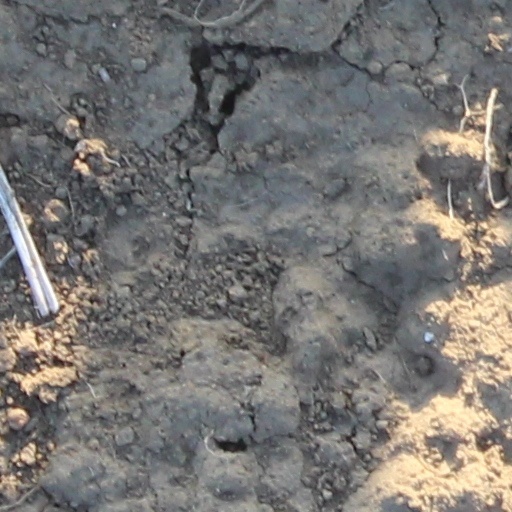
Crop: wheat